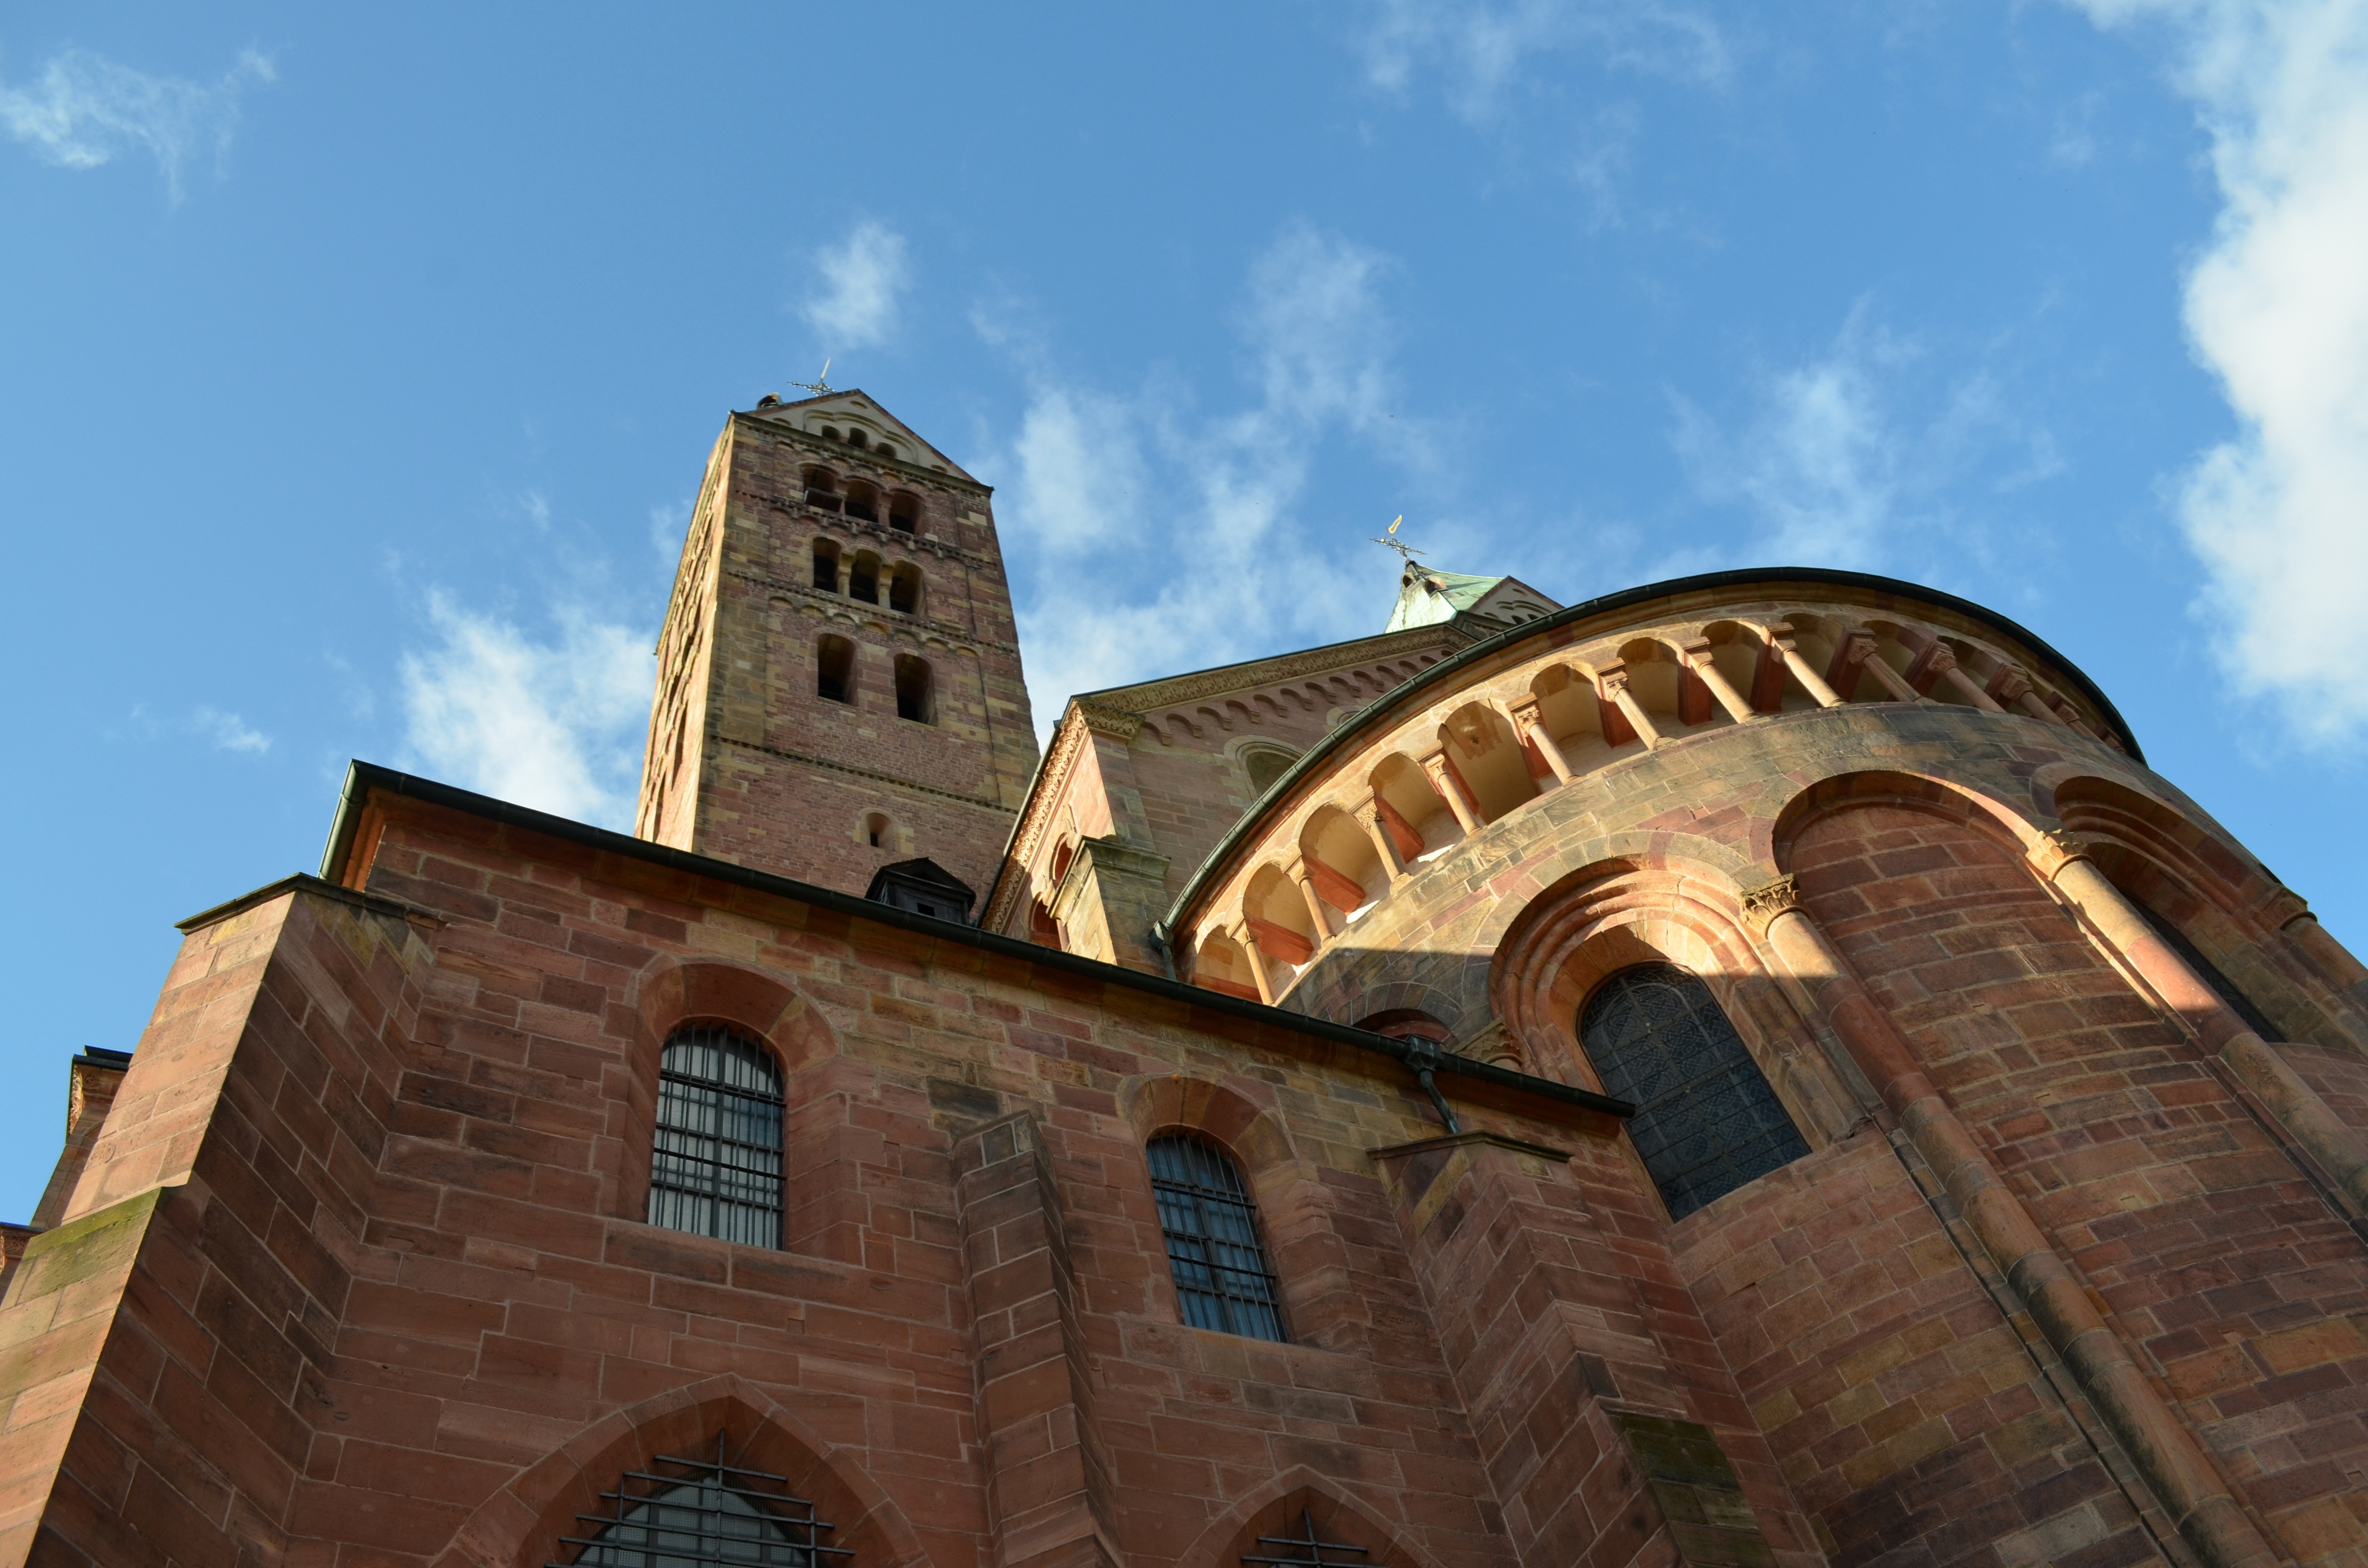
architecture, building, tower, religion, landmark, facade, church, cathedral, christian, place of worship, pray, steeple, monastery, basilica, dom, historically, middle ages, rhine, house of worship, speyer, kaiser dom